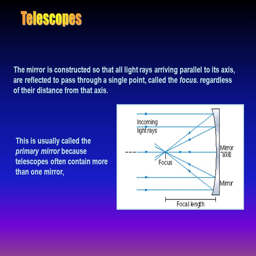
the mirror is constructed so that all light rays arriving parallel to its axis , are reflected to pass through a single point , called the focus .